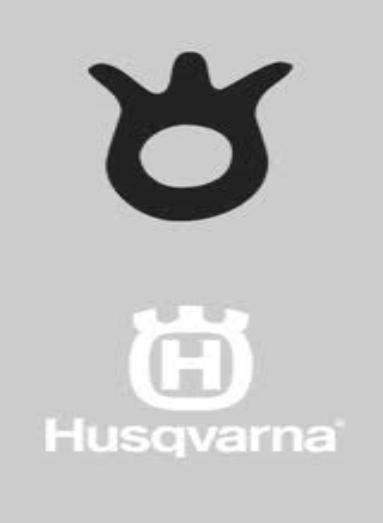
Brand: Husqvarna-2
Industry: Transportation